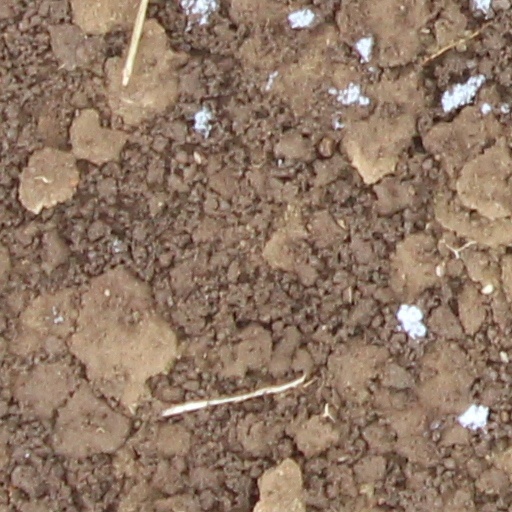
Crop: wheat